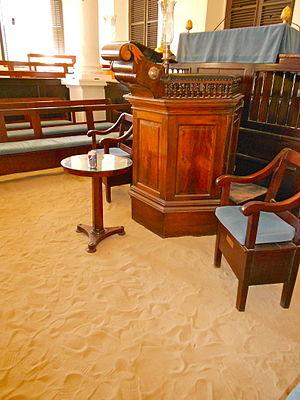
La synagogue de Saint-Thomas est une synagogue située à Charlotte Amélie sur l'île de Saint-Thomas dans les îles Vierges des États-Unis.